Xavier Barcons

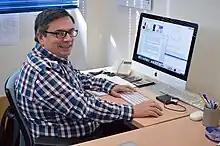
Prof. Xavier Barcons at ESO Headquarters

Xavier Barcons Jáuregui is a Spanish physicist and astronomer appointed as ESO director general from 1 September 2017.